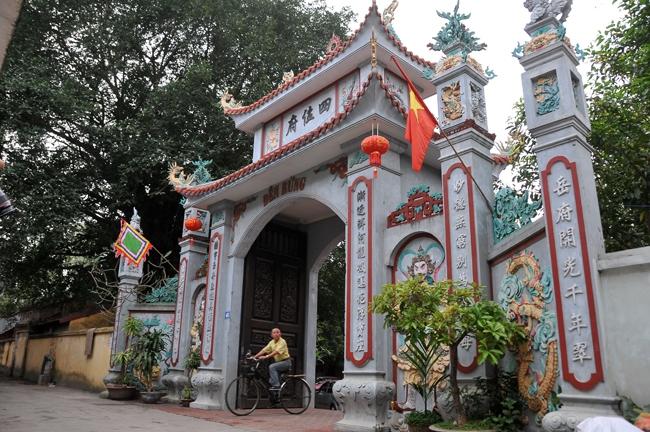
người mặc áo vàng đang đi qua cổng đền